Naoki Okada

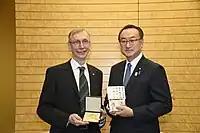
Okada with Svante Pääbo (at the Prime Minister's Official Residence on February 1, 2023)

A native of Kanazawa, Ishikawa and graduate of the University of Tokyo, he had worked at Hokkoku Shimbun, a regional newspaper in Kanazawa since 1989 and had served in the assembly of Ishikawa Prefecture since 2002. He was elected to the House of Councillors for the first time in 2004. He is the Minister in charge for regional revitalization under Prime Minister Fumio Kishida in the reshuffled Second Kishida Cabinet as of 10 August 2022.